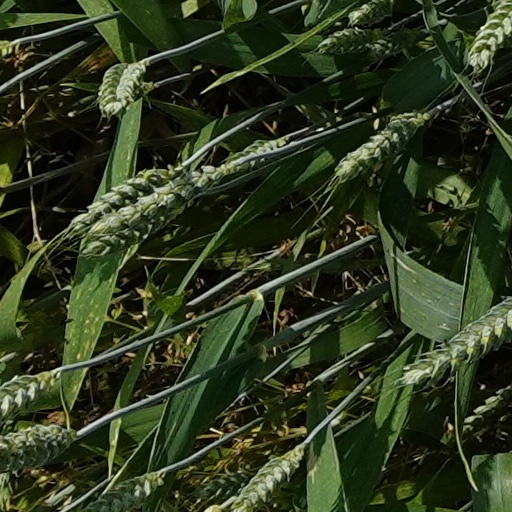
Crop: wheat